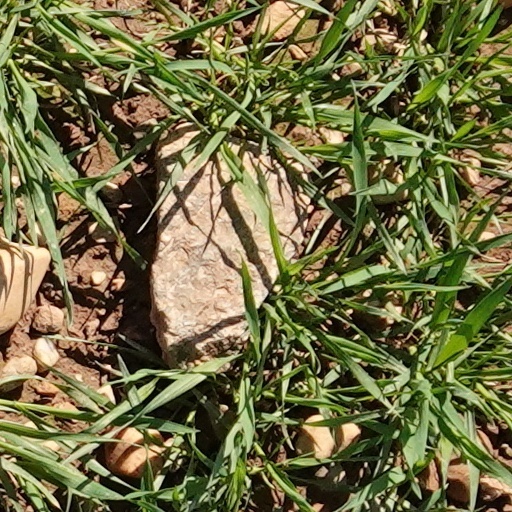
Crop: wheat